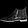
Label: Ankle boot